Emil František Burian

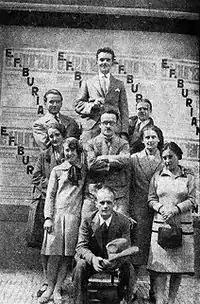
The Voiceband of E. F. Burian at a festival in Siena in 1928.

In 1926–1927 he worked with Osvobozené divadlo, but after disputes with Jindřich Honzl, he and left the theatre. Later they founded their own theatre, Da-Da. He also worked with the theatre scene. In 1927 he founded the musical and elocutionary ensemble Voiceband.